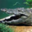
Label: crocodile